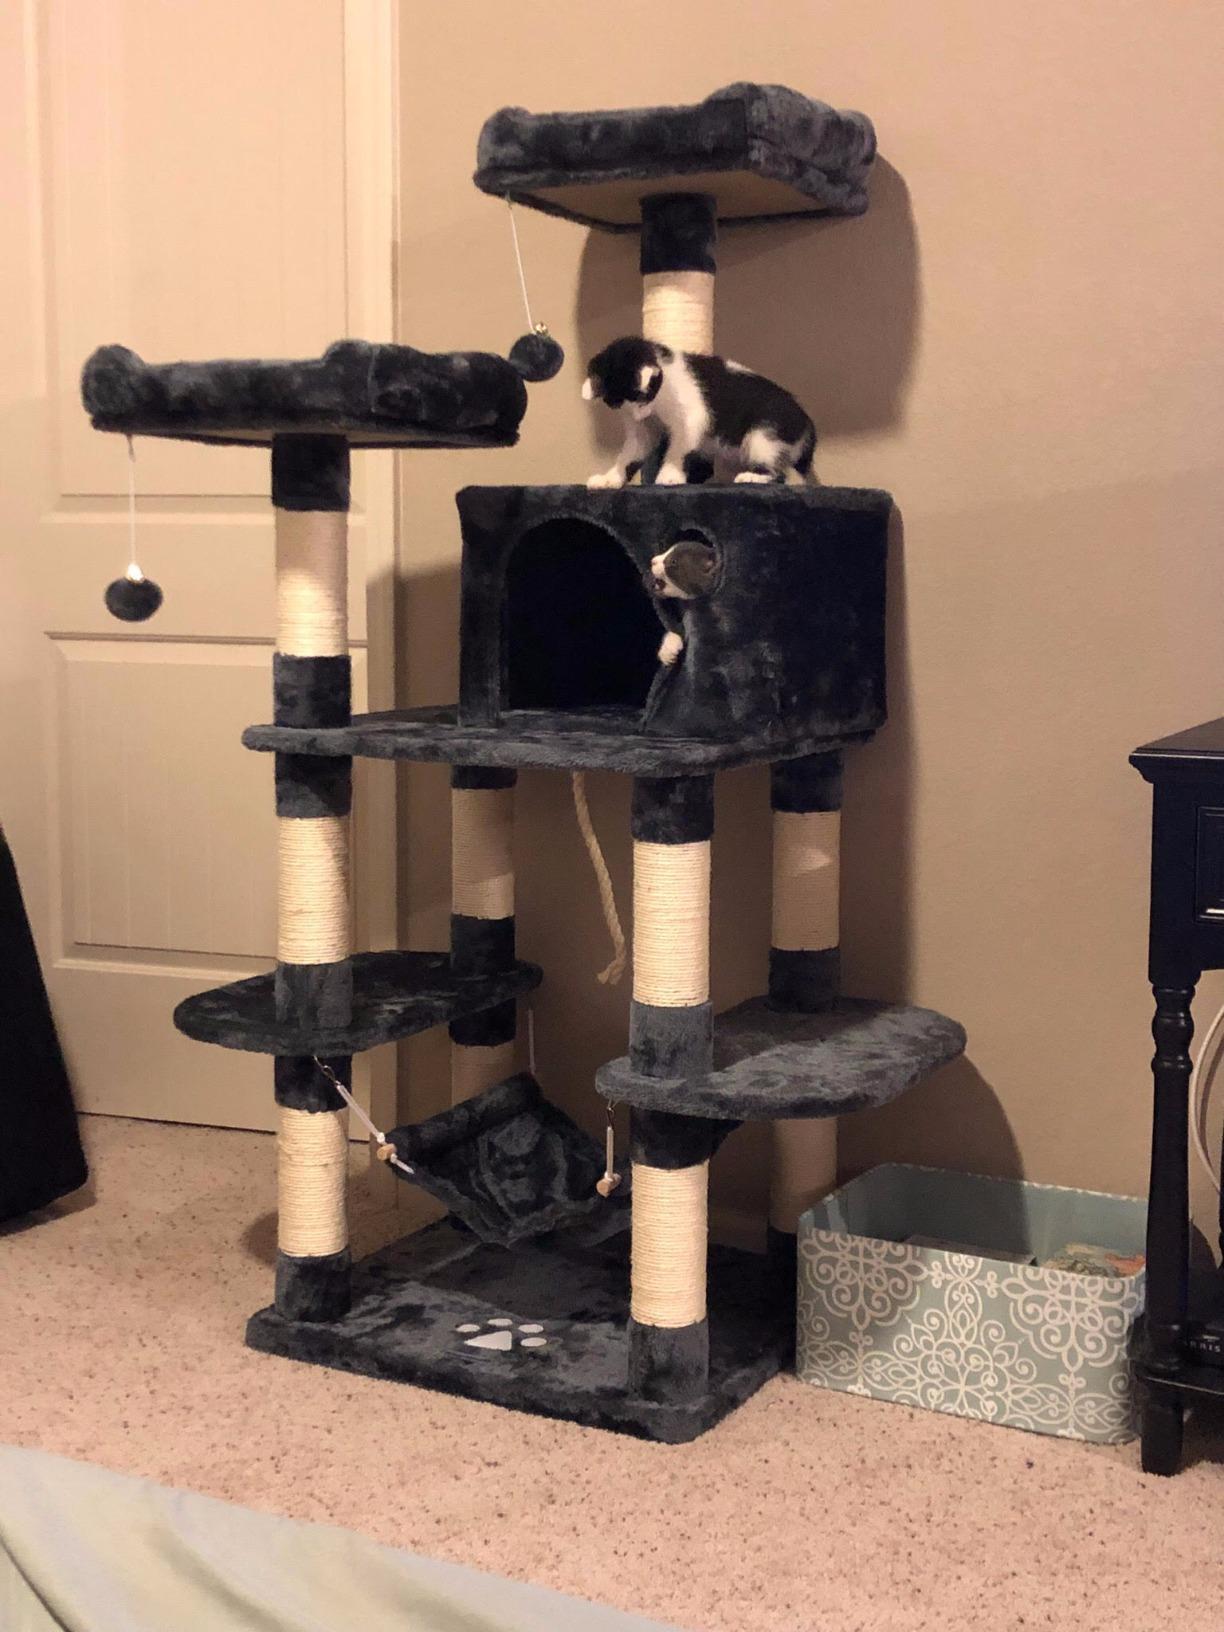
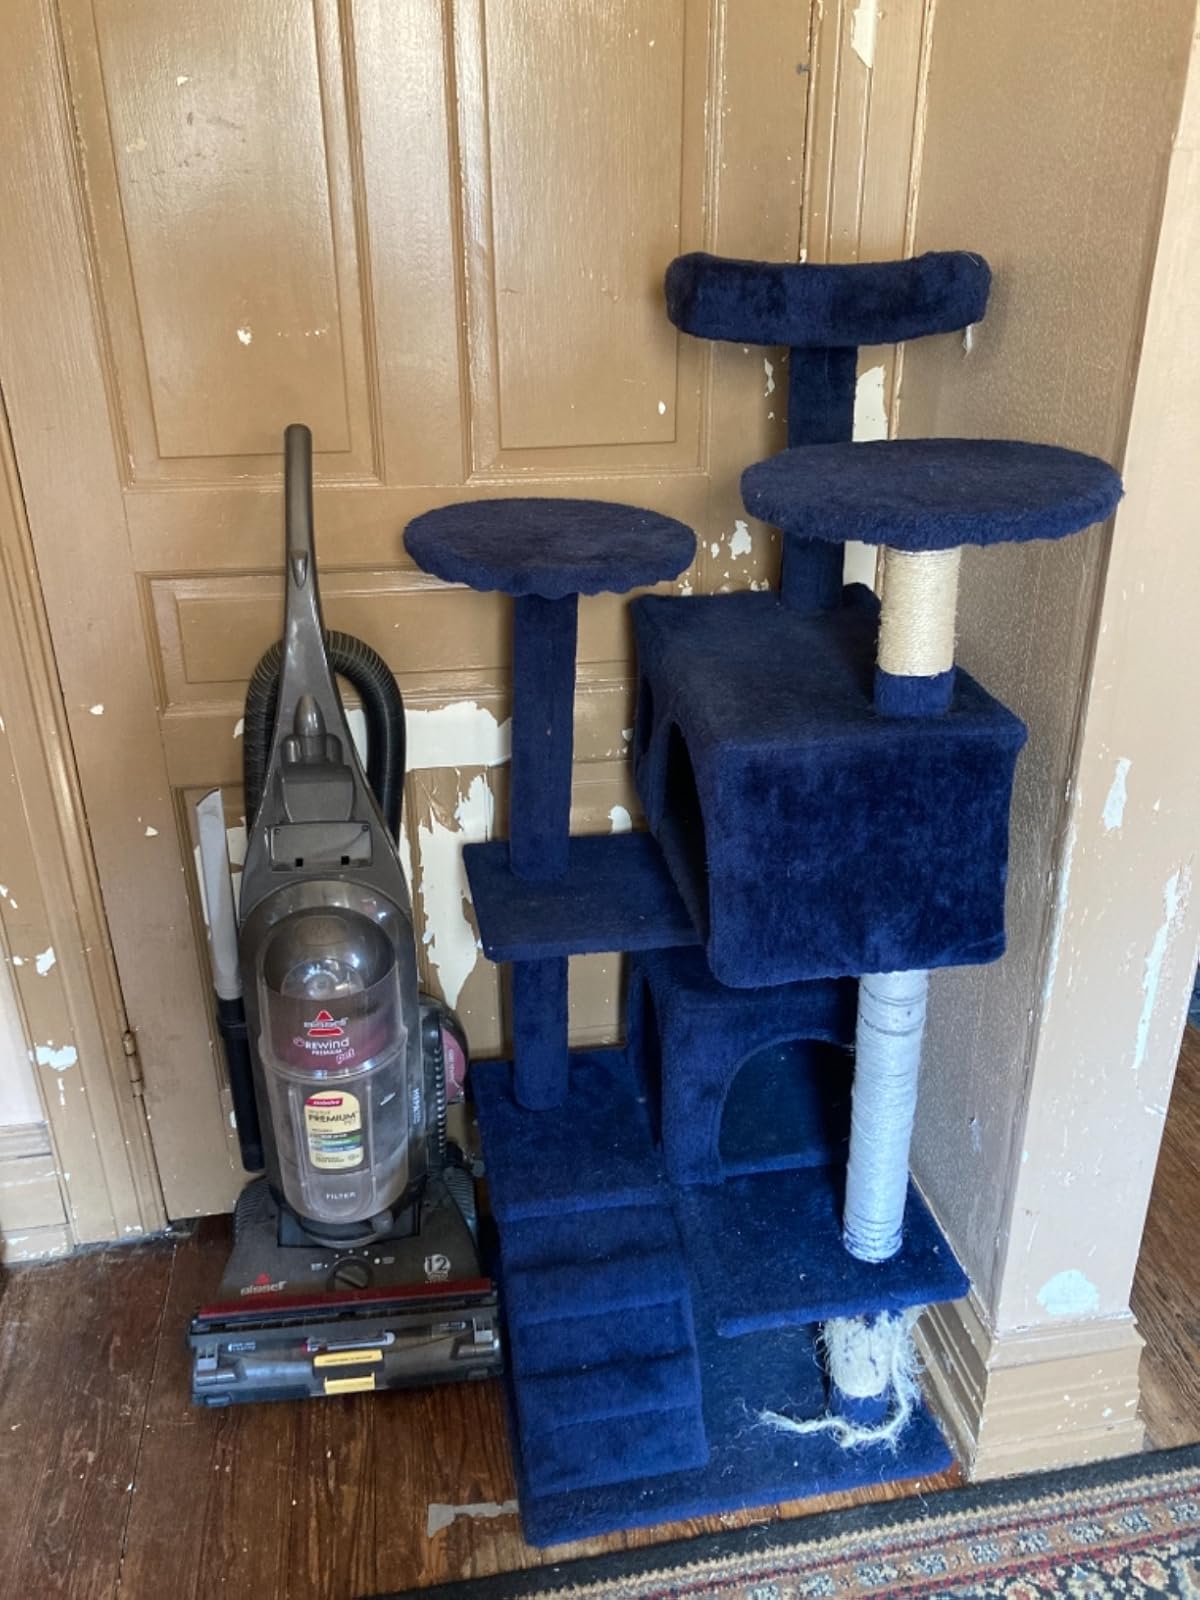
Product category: items_cat tree
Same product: no